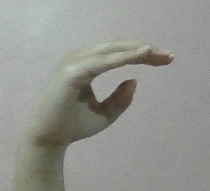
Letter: jeem